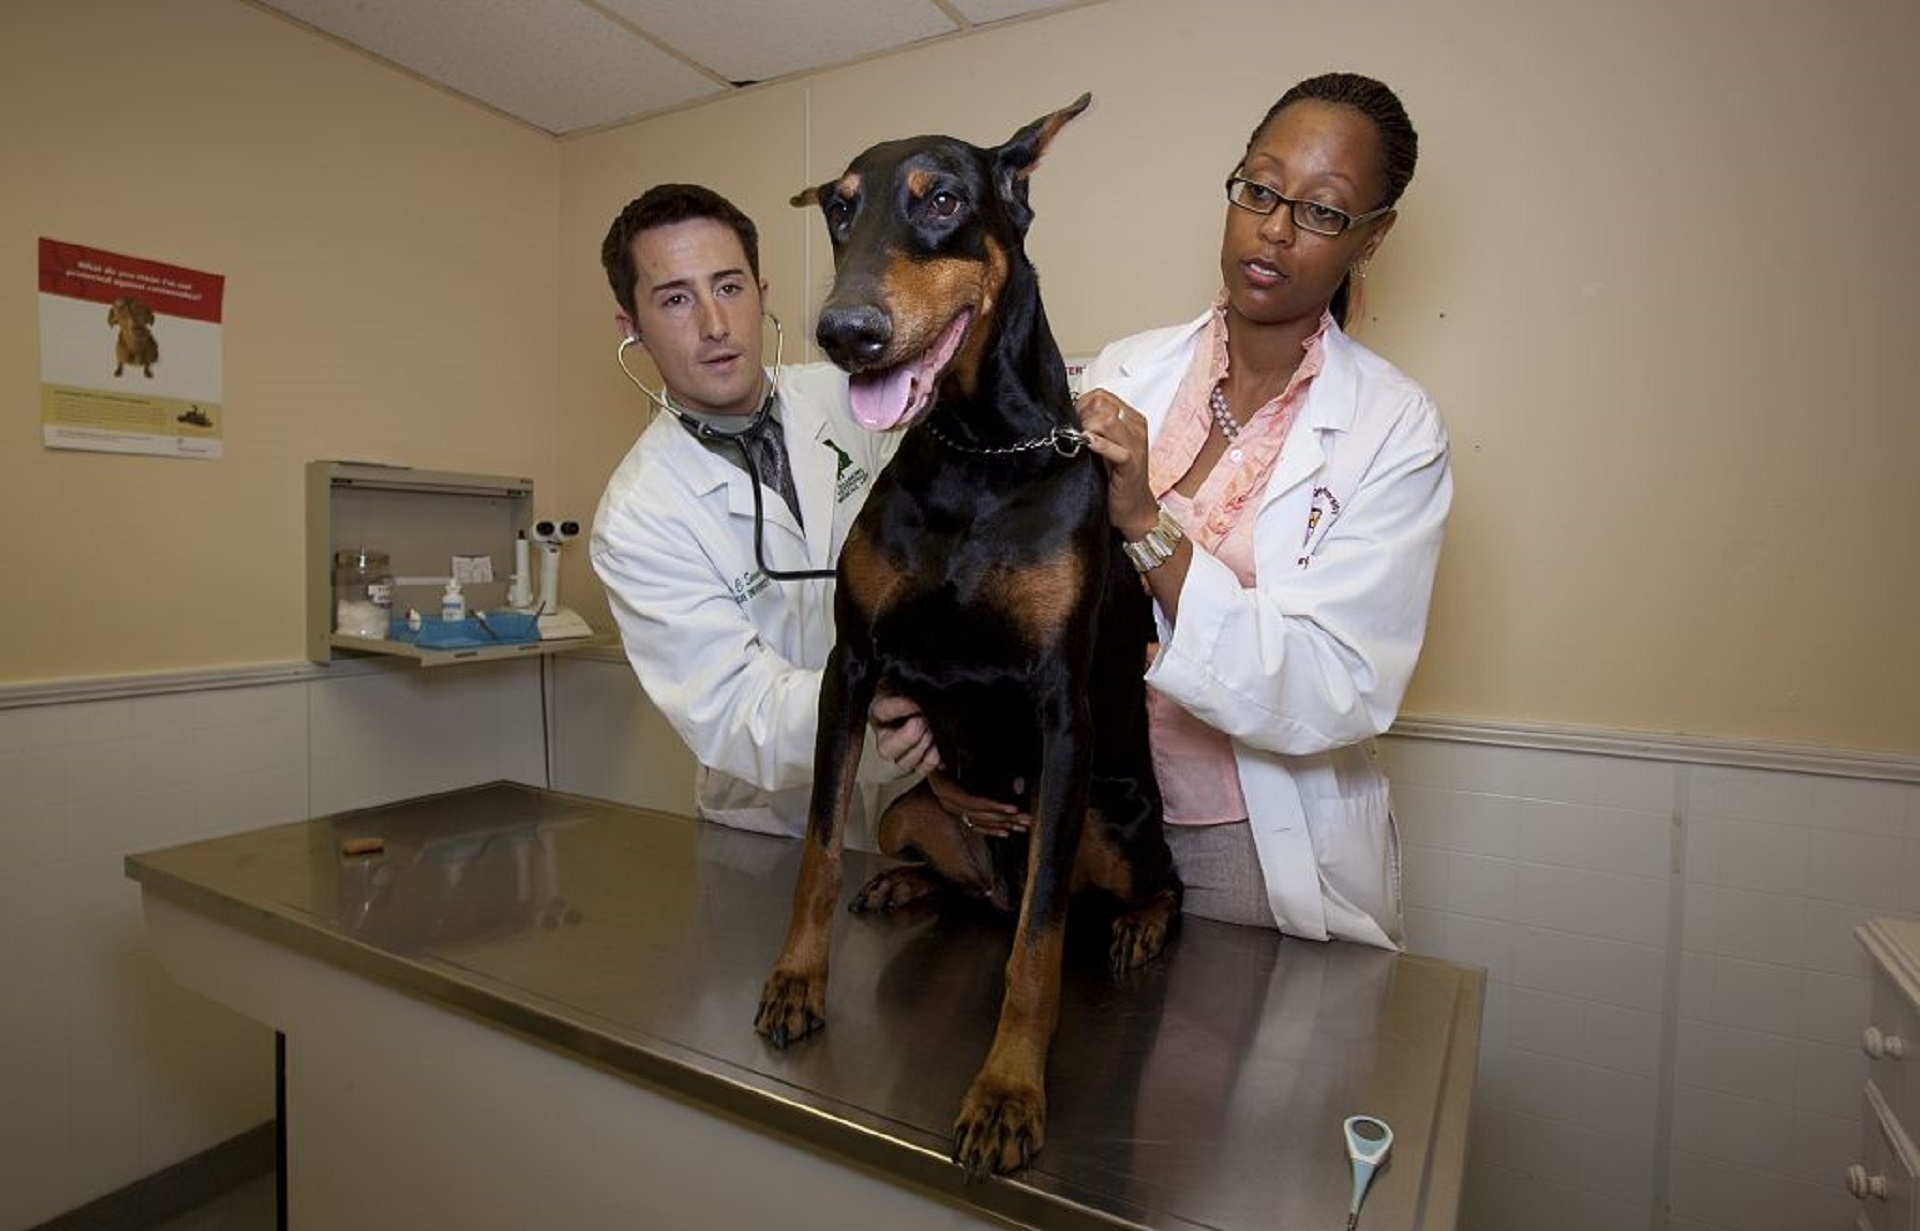
table, dog, canine, pet, care, professional, health, domestic, doberman, medical, veterinarians, checkup, pinscher, dog like mammal